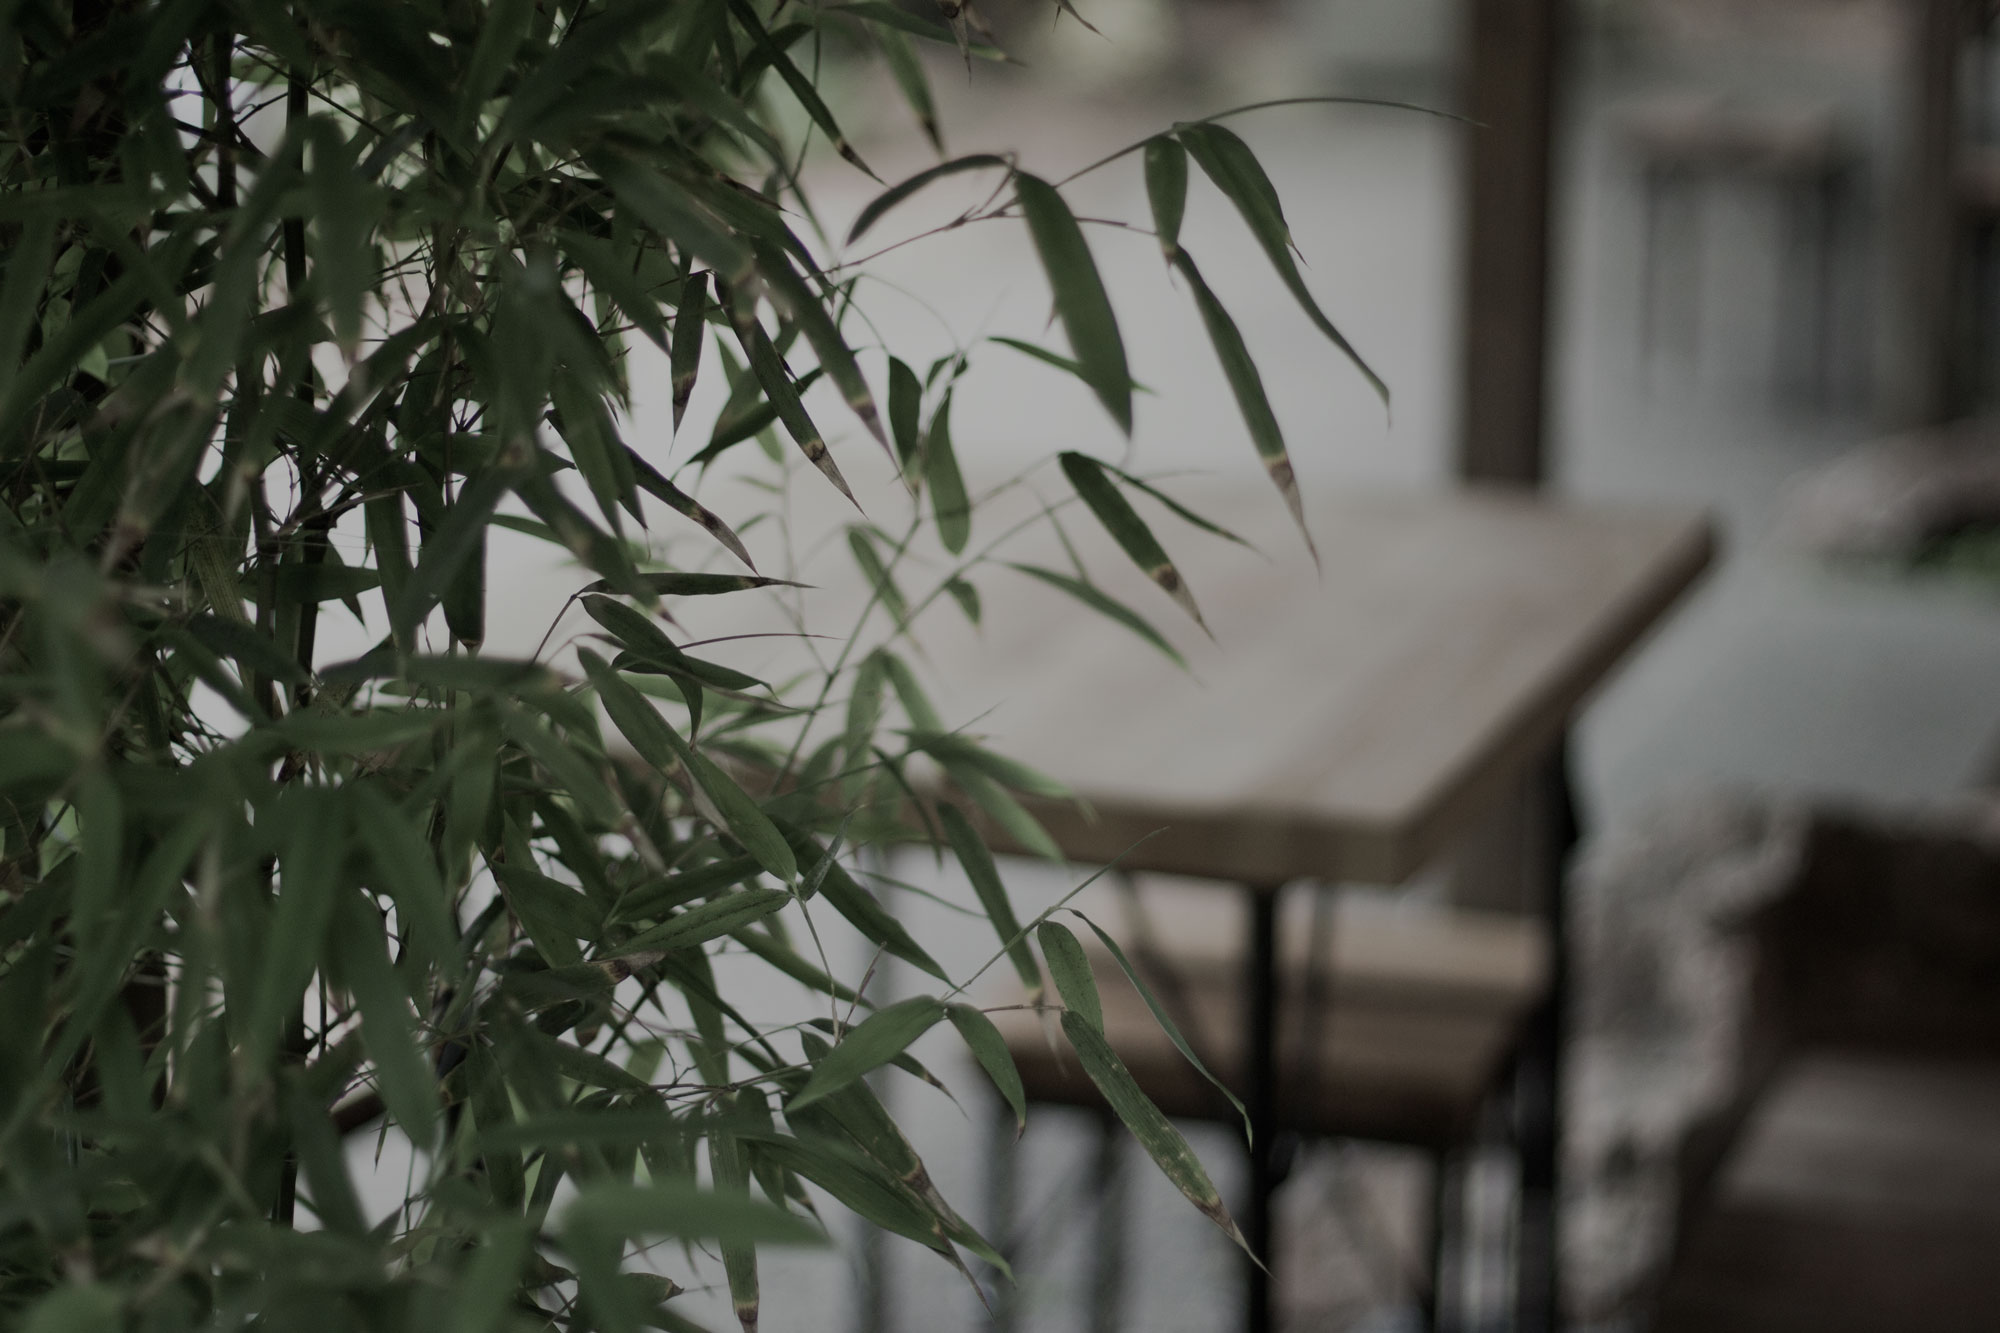
tree, branch, plant, leaf, flower, green, macro, weather, botany, closeup, leaves, publicdomain, arecales